Andrew Durutalo

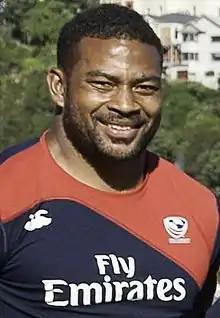
Durutalo in 2014

Andrew Durutalo (born October 25, 1987) is a Fijian-raised American-born professional rugby player who plays for the Seattle Seawolves of Major League Rugby (MLR). He has been capped by the U.S. national sevens team and the United States national rugby union team.